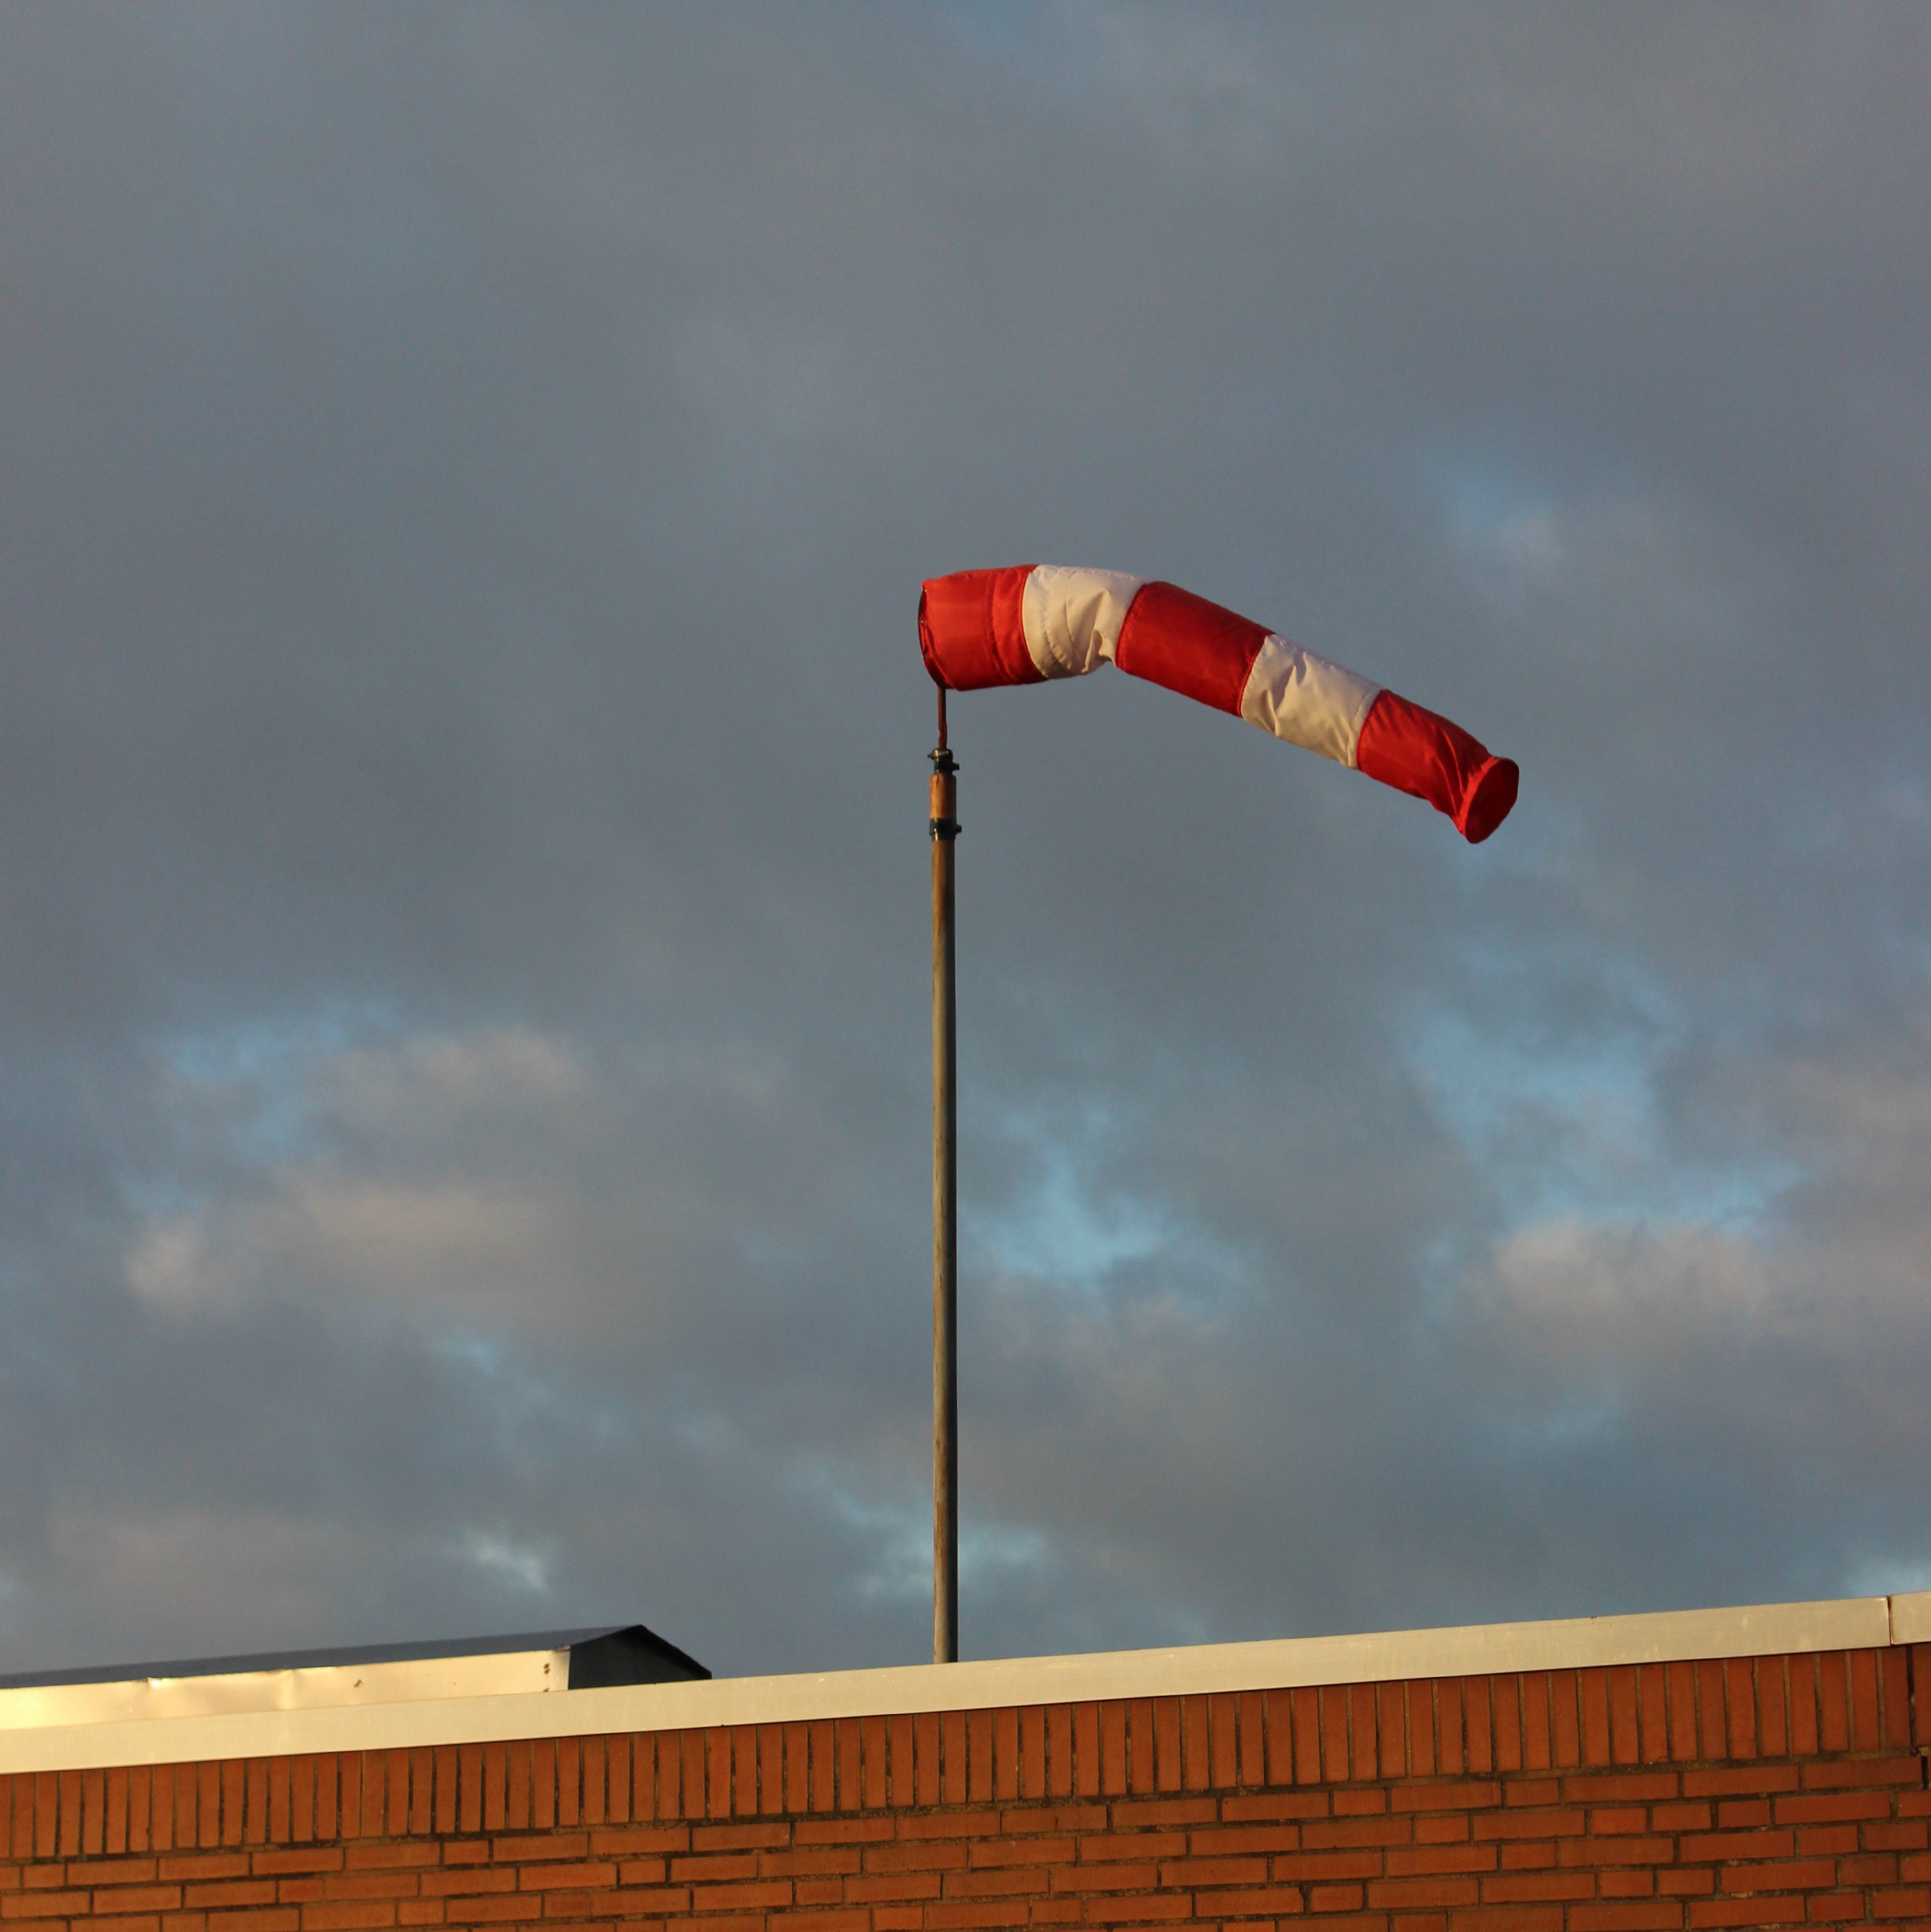
sky, white, wind, red, flag, weather, street light, lighting, striped, wind sock, air bag, atmosphere of earth